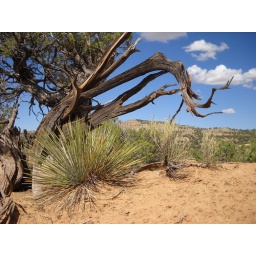
Yucca plant by the tree looked beautiful on a summer mid-morning.